Maria Feodorovna (Sophie Dorothea of Württemberg)

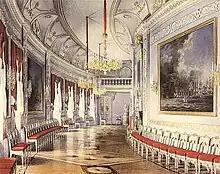
Gatchina Palace: The Chesma Gallery in the Neoclassical style of the 1790s. Eduard Hau, 1877.

In May 1797, Tsar Paul asked Maria Feodorovna to oversee the national charities. She encouraged a thorough inspection of prospective foster parents and limited admissions "from the street", measures which decreased the inflow of new orphans and considerably reduced mortality. By 1826, the mortality rate was reduced to 15% per annum, a figure outrageous by modern standards but a great improvement on the 18th century.